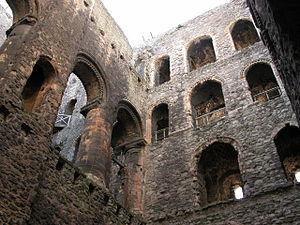
Le château de Rochester est un château médiéval situé dans la ville britannique de Rochester, dans le comté de Kent en Angleterre. Il se dresse sur la rive orientale de la Medway. Le donjon ou tour de pierre du XIIᵉ siècle, qui est la caractéristique la plus marquante du château, est l'un des mieux conservés d'Angleterre.